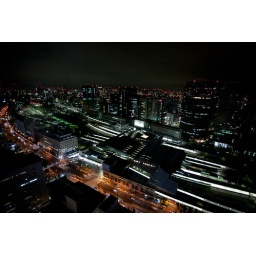
This is the night time view from my hotel room window on the 36th floor in Shinagawa Tokyo Japan.